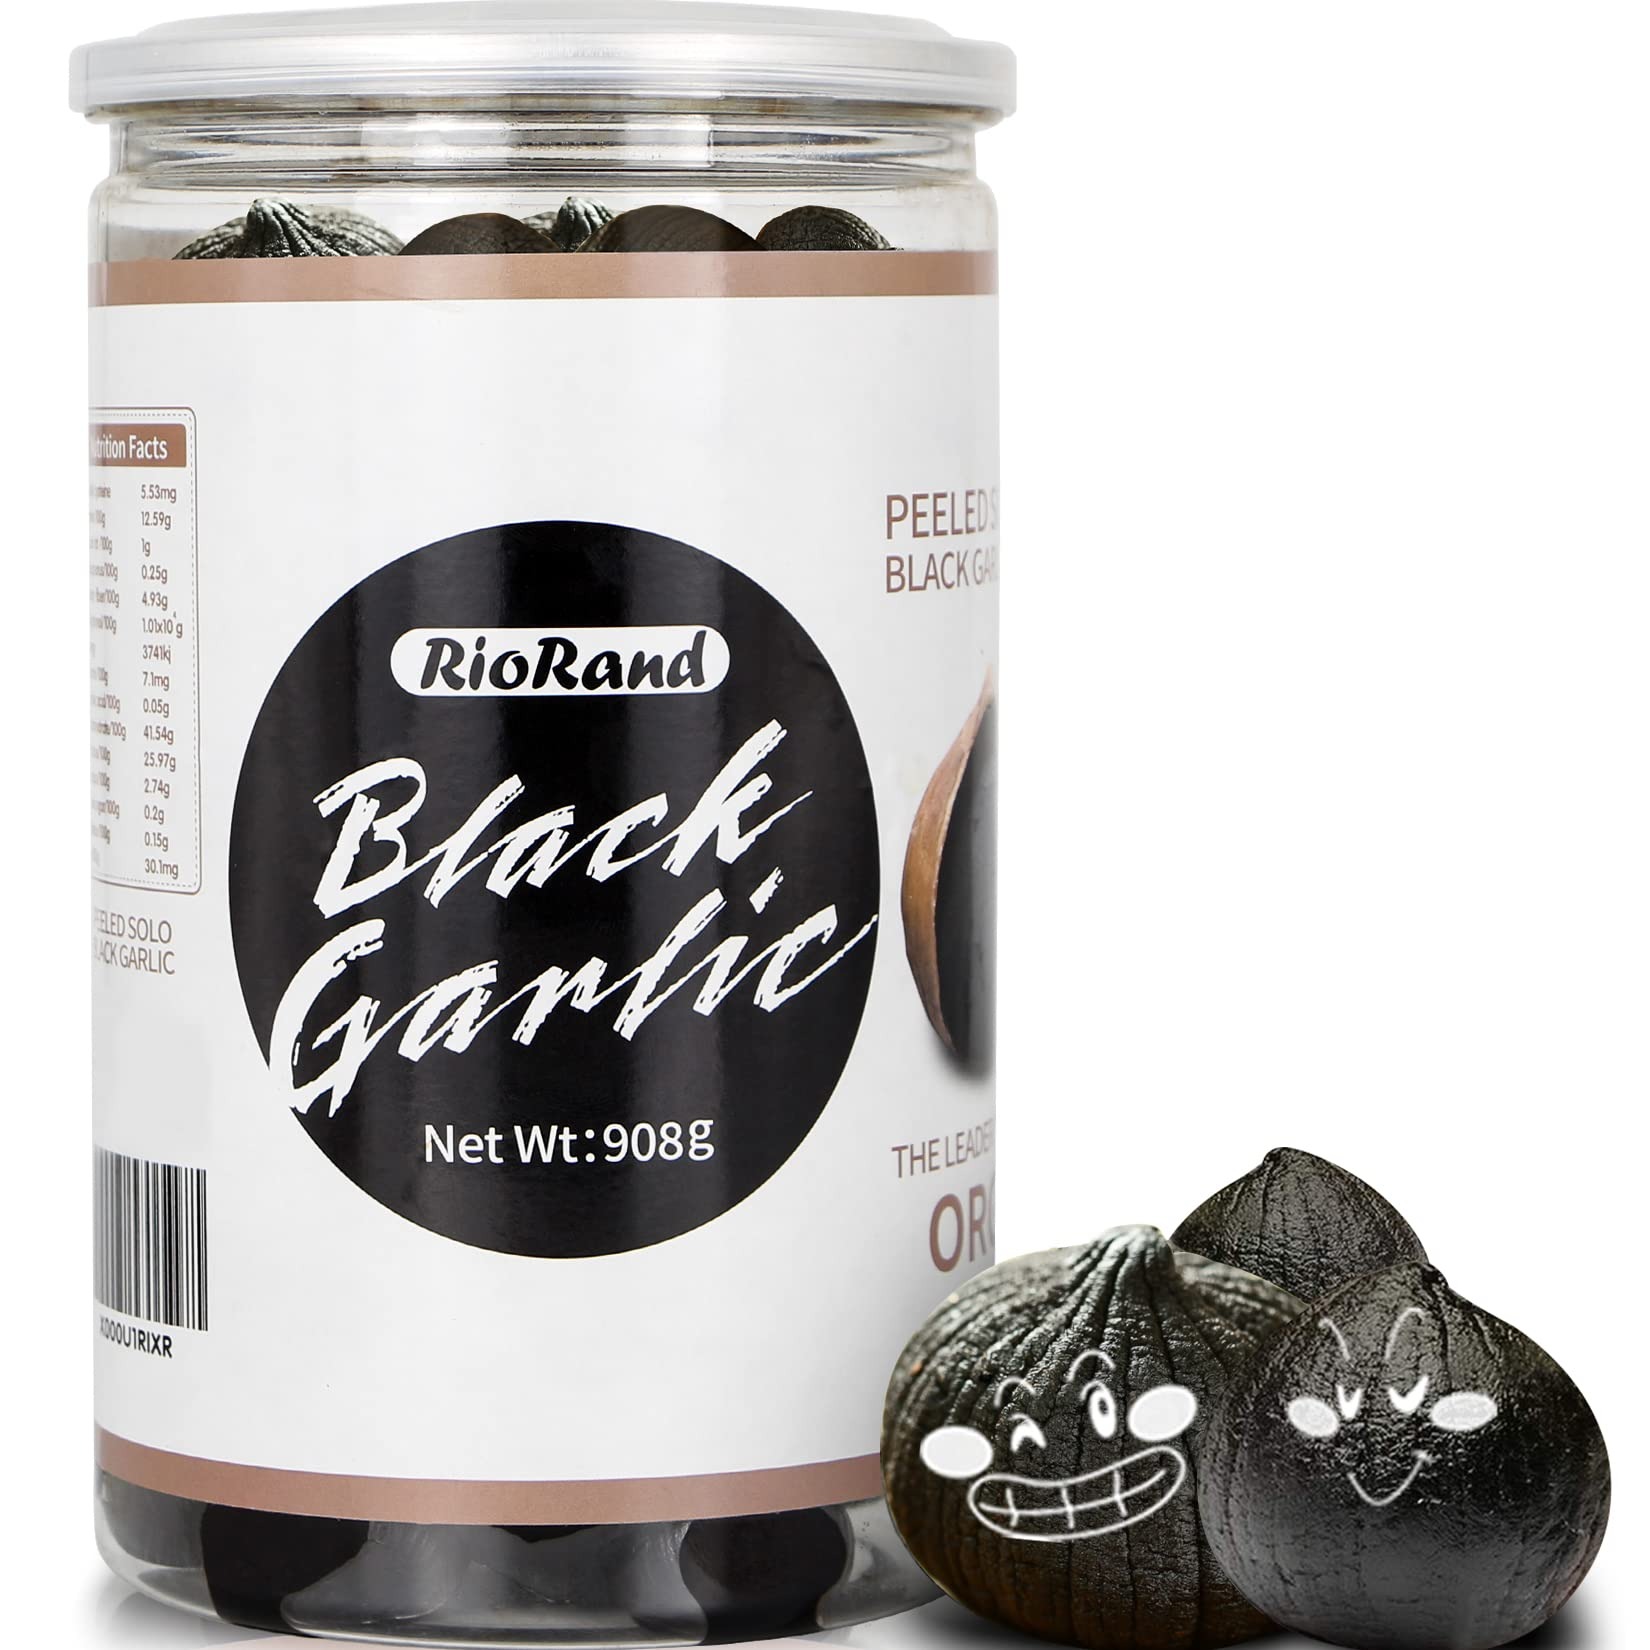
Item Name: RioRand Black Garlic 908g / 2 Pounds Whole Peeled Black Garlic Aged for Full 90 Days Black Garlic Jar Equal to 4lbs of Whole Black Garlic (908g / 2 Pound)
Bullet Point 1: RioRand Black Garlic contains approximately 850 mg SAllyl Cysteine per bulb FULL 90 days in a special fermentation process
Bullet Point 2: There's only one ingredient garlic.It's aged for FULL 90 days in a special fermentation process under high heat,where it develops its darker color,softer texture and sweeter taste NOT just 30 days
Bullet Point 3: Black garlic is sweet meets savory,a perfect mix of molasses-like richness and tangy garlic undertones,aged white garlic,can be enjoyed raw or in your favorite foods
Bullet Point 4: Effects - To eliminate fatigue, improve physical strength, solve constipation,and improve the activity of the prostate,promoting sleep quality and also other functions
Bullet Point 5: Storage - RioRand Black Garlic texture is soft,not suitable for vacuum package or packing too tight,otherwise you will squeeze the bad black garlic.Once opened,seal mouth after eat,and should be preserved in a cool, dry place
Value: 32.0
Unit: Ounce

Price: 49.99